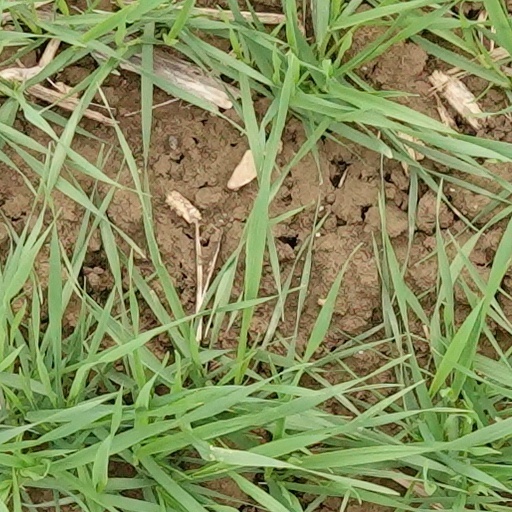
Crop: wheat